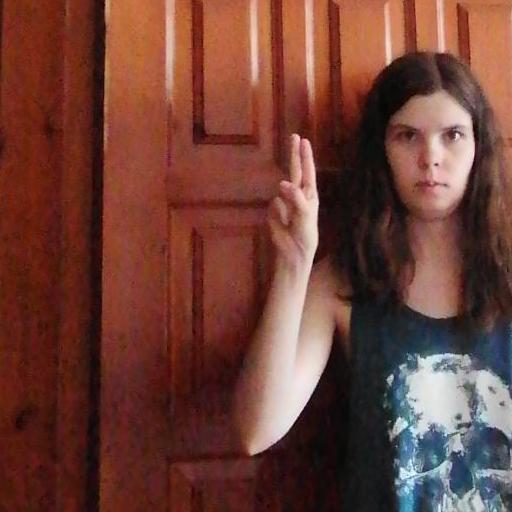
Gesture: two_up